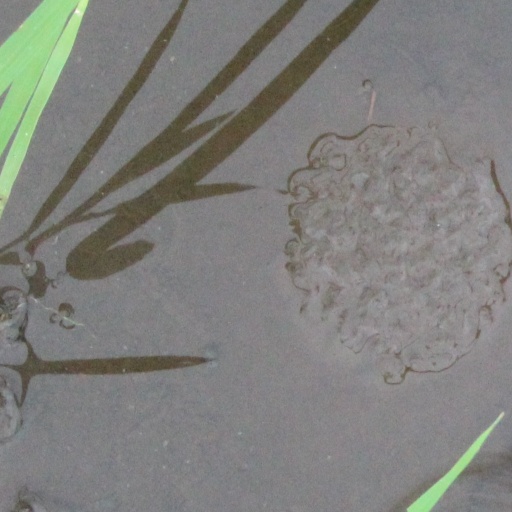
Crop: rice